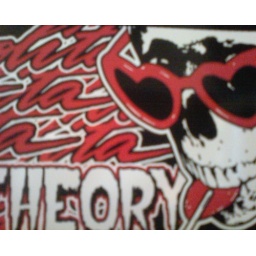
in my black book now